Kallumaala Samaram

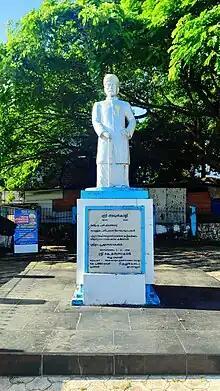
Memorial at Cantonment ground, Kollam

Kallumaala Samaram was a sudden uprising against the upper class's dictum of the minority castes to not use the public road, wear good dresses, use umbrellas, receive education, enter temples, take days off from labor, and wear gold or metal ornaments.